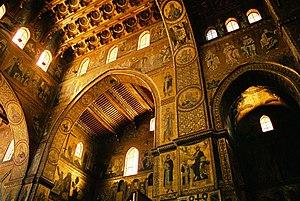
La cathédrale Santa Maria Nuova de Monreale est le siège de l'archidiocèse de Monreale, en Sicile. Dédiée à la Vierge Marie, elle porte le titre de basilique papale mineure. Elle est célèbre pour son cloître et ses mosaïques byzantines.